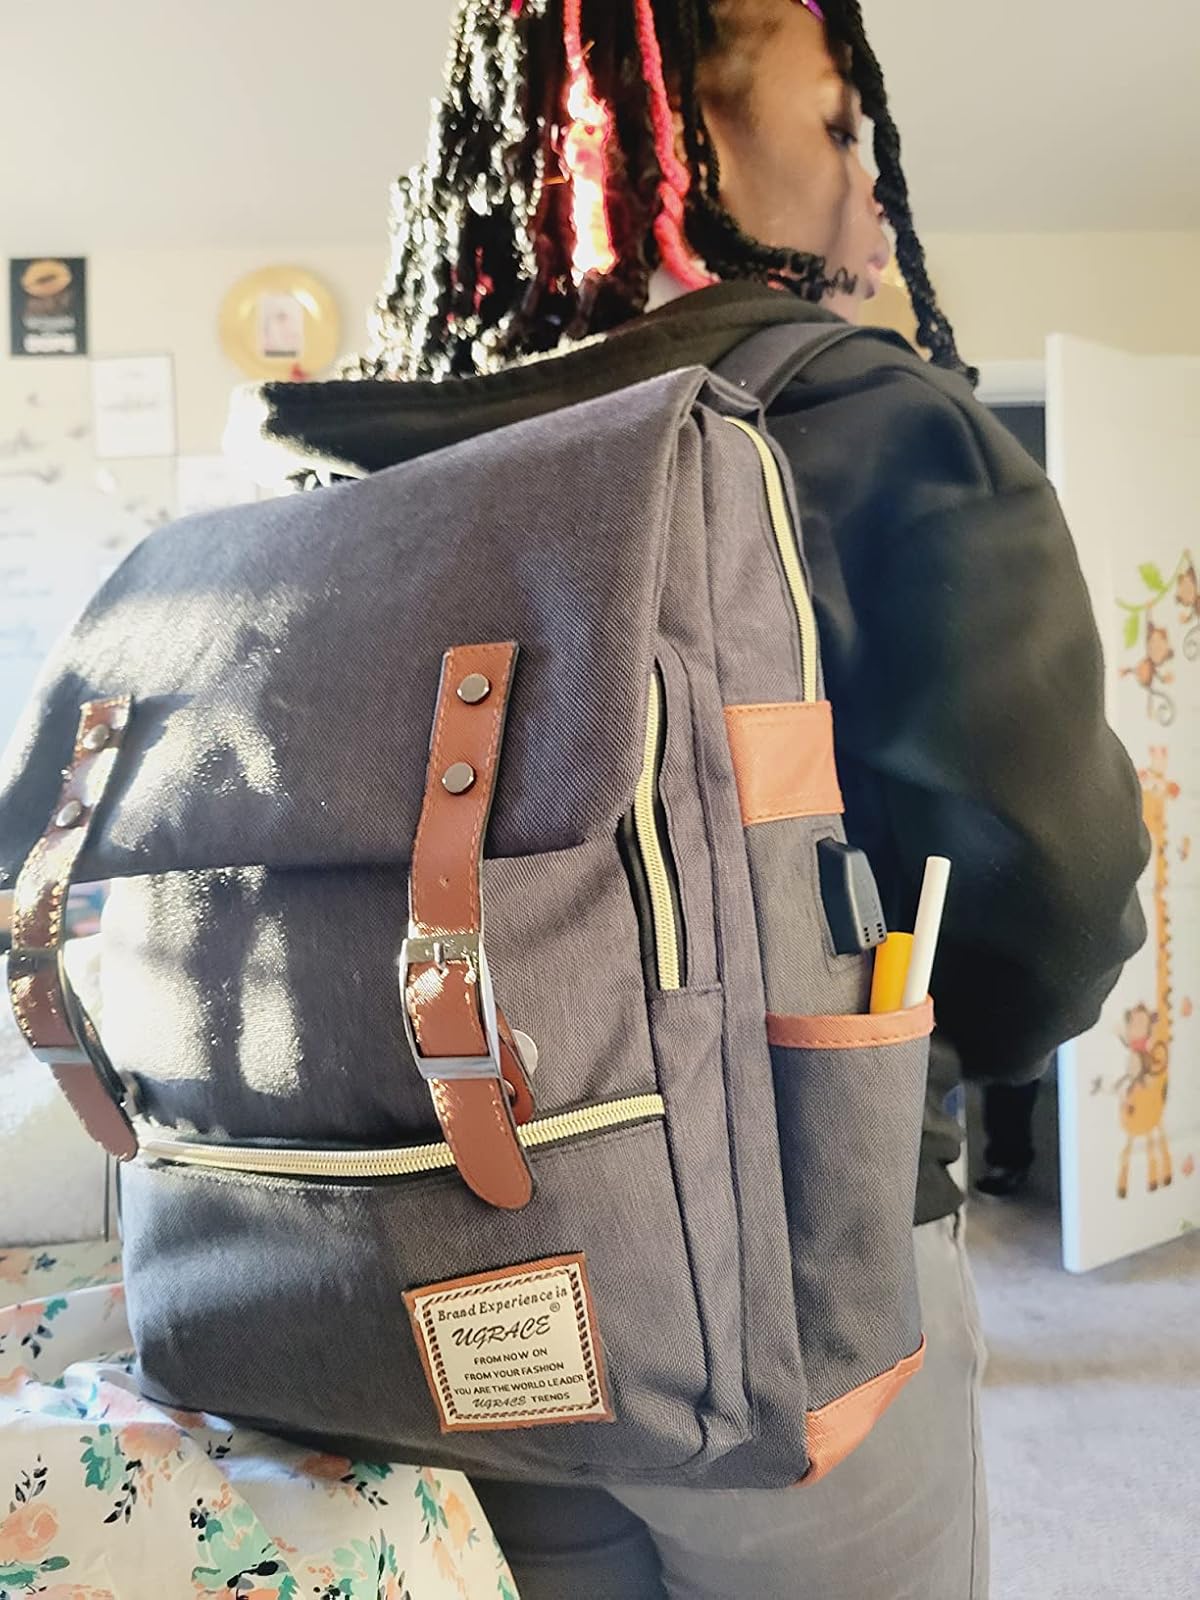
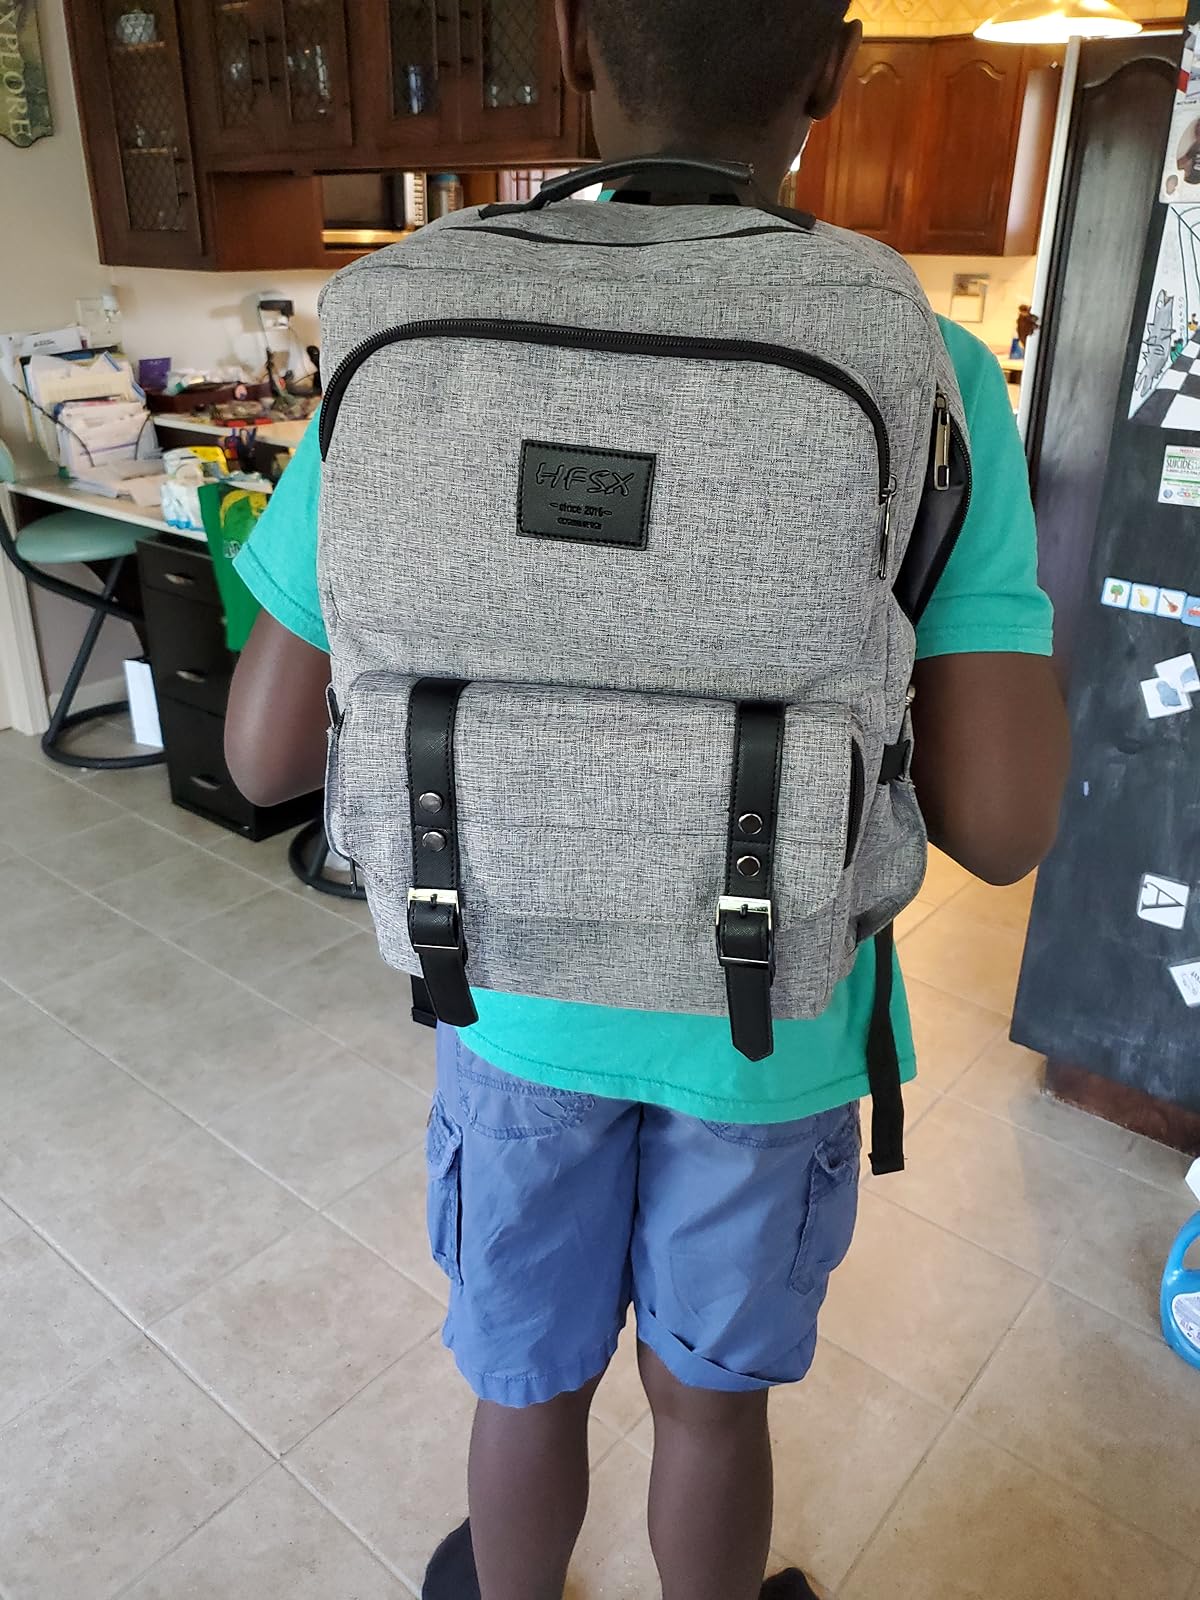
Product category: bag
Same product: no